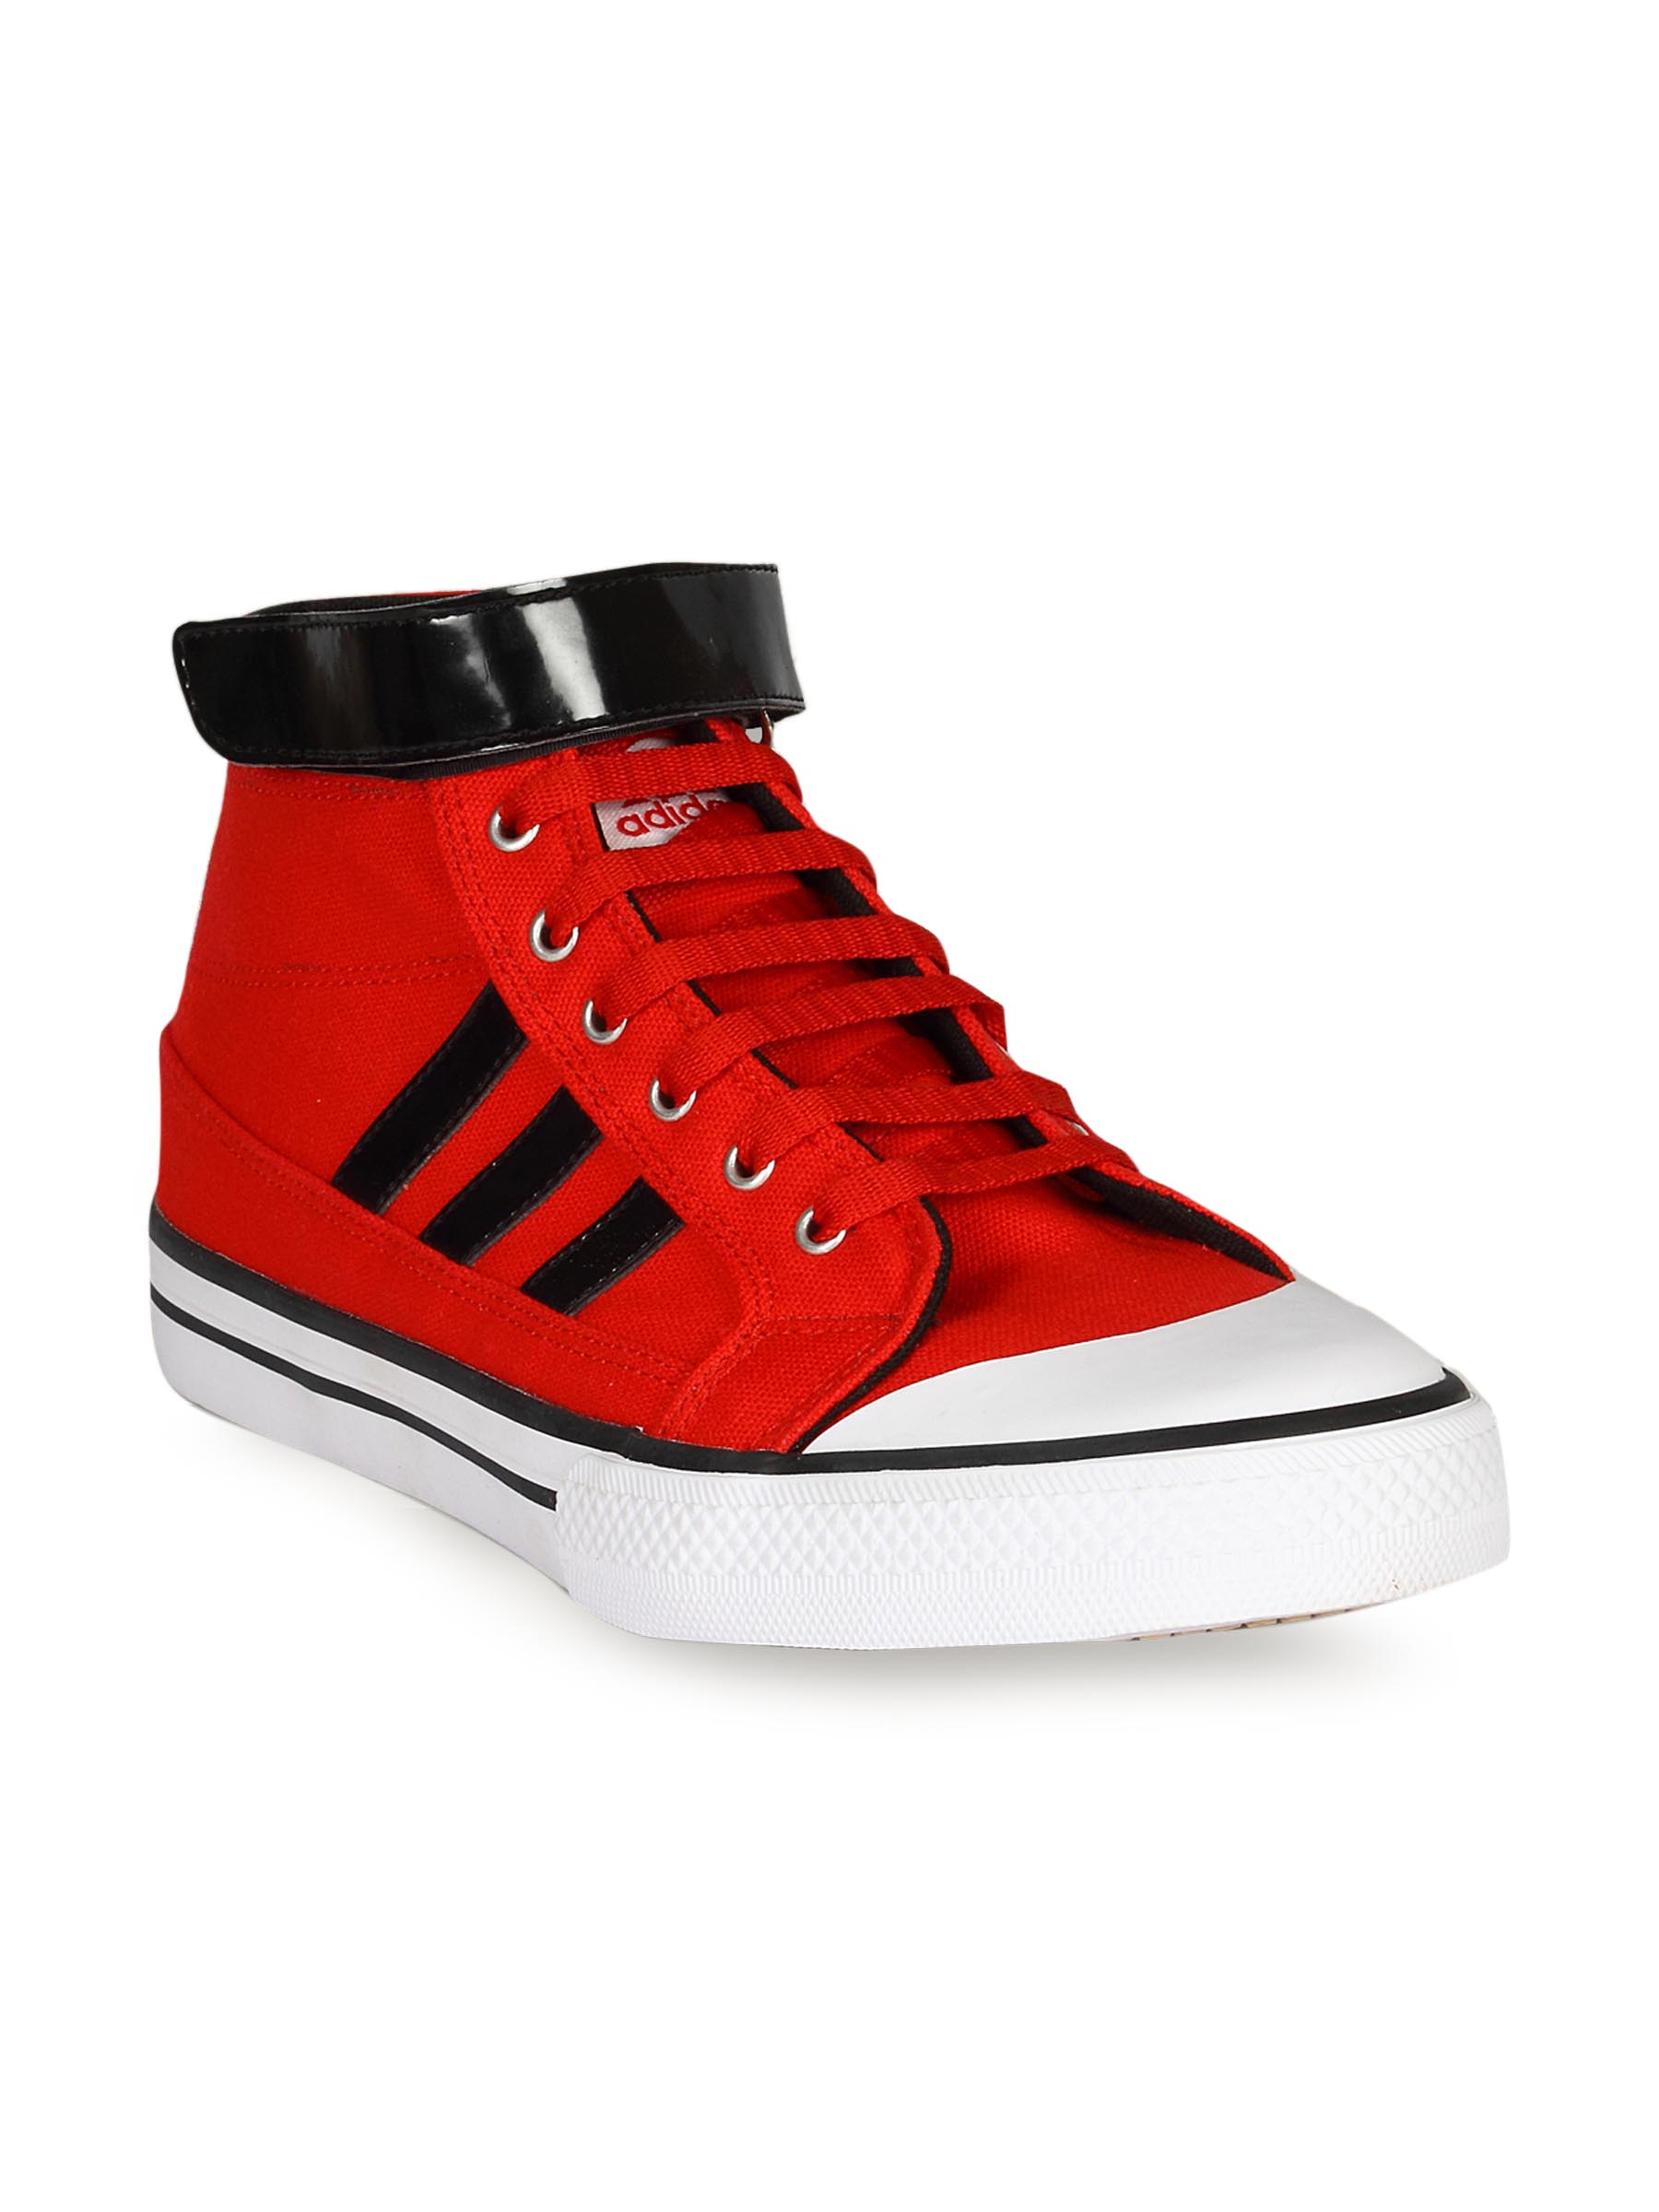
ADIDAS Unisex High Can Red Black Shoe
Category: Footwear / Shoes / Casual Shoes
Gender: Unisex
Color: Red
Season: Summer 2011
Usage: Casual